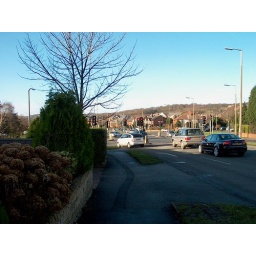
All aluminum silver Audi A2 (center). This is yet another car I wish was sold in Canada.